Dassault Mirage F1

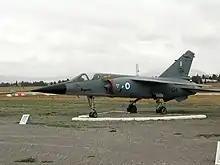
A Hellenic Air Force Mirage F1CG

Greece operated 40 Dassault Mirage F1CG single-seat fighters. The F1CG was first ordered in 1974 and entered service with the Hellenic Air Force in 1975. The aircraft were used by the 334th All-Weather Squadron and the 342nd All-Weather Squadron. Mirage F1CGs were armed with the AIM-9P missile, rather than the more commonly used R.550 Magic, and could carry four AIM-9Ps, rather than just two. Mirage F1s were used in mock dogfights with the Turkish Air Force over disputed waters and airspace in the Aegean Sea during 1987, and on 18 June 1992, a Greek Mirage F1 crashed while attempting to intercept two Turkish F-16s, another is claimed to have crashed in similar circumstances on 4 September 1995, and on 8 February 1995, a Turkish F-16 crashed after dogfighting Greek F1s. The loss of a Turkish RF-4E (69-7485) on the 20 October 1995 is conformed and often attributed to a dogfight with the Mirage F1. A further claim—that is denied—is the loss of a Mirage on the 7th of November 1994 to a Turkish F-16. The loss of a further RF-4E on 5 November 1997 is recorded and may have been the victim of either an F-16 or a Mirage F1.